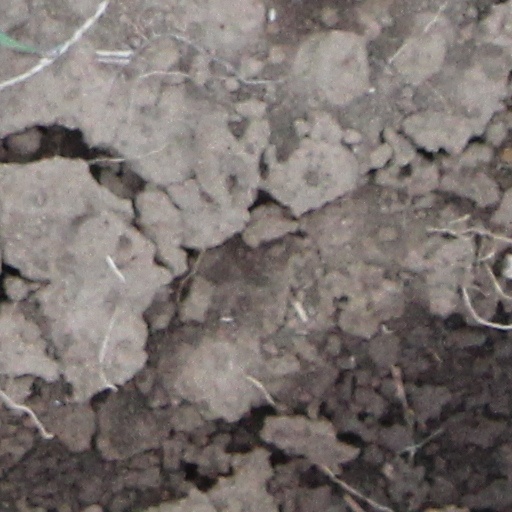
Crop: wheat